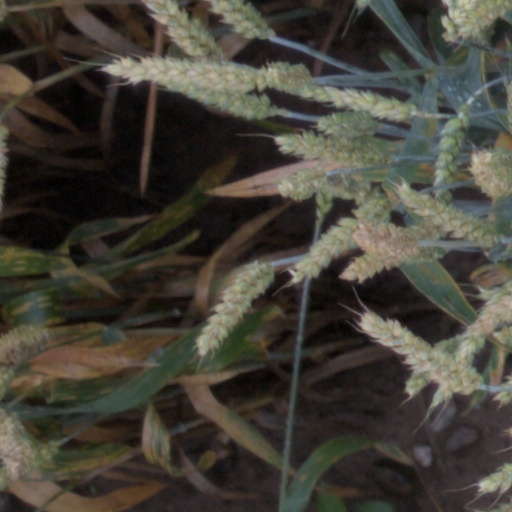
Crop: wheat